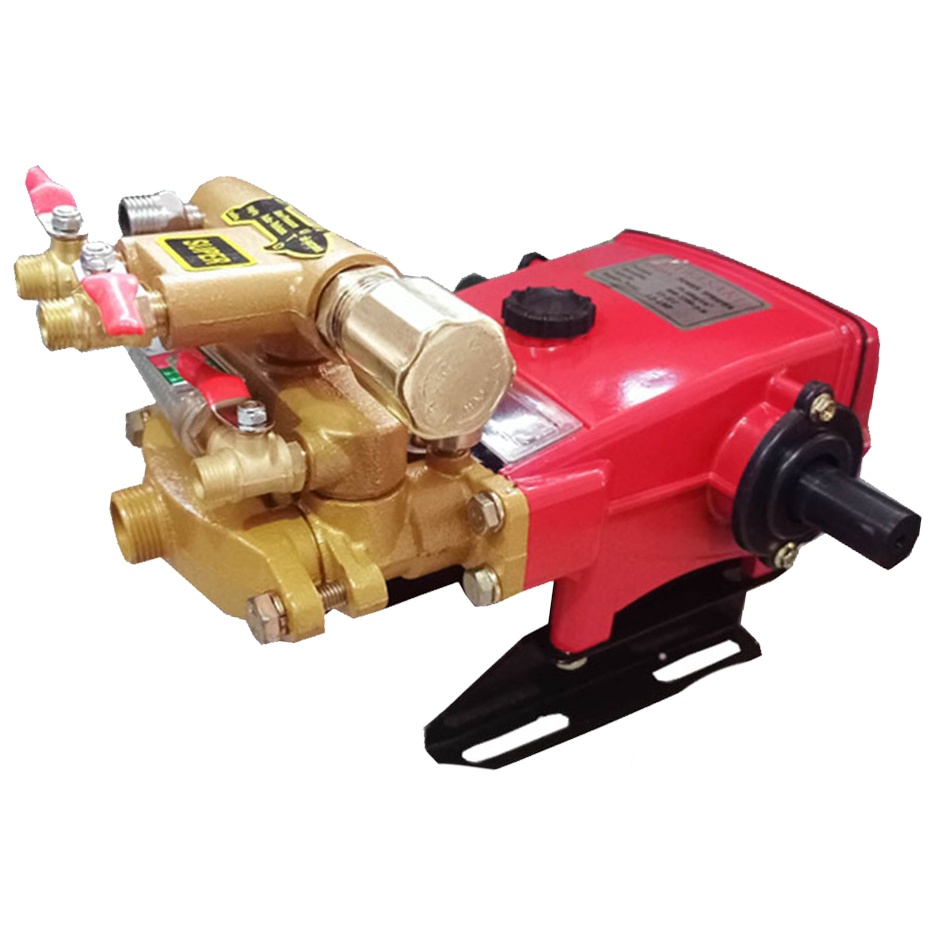
MT Kawasaki KT25 Power Washer / Sprayer Head Only
Brand: Mega Tools
MT Kawasaki KT25 Power Washer / Sprayer Head Only Inclusion: Kawasaki Piston Pump 10M Discharge Hose 2M Suction Hose 2M Return Hose Straight Sprayer Nozzle Base
Category: Home & Garden > Lawn & Garden > Outdoor Power Equipment Accessories > Pressure Washer Accessories > Spray Lances